Tracker (Canadian TV series)

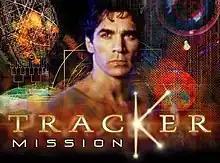

Tracker is a 2001 Canadian science fiction television series starring Adrian Paul and Amy Price-Francis, which aired on Space for a total of 22 episodes.